History of slavery

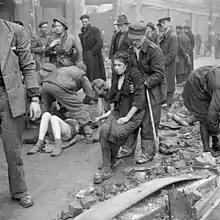
Liberated Russian slave workers, Nazi Germany, April 1945

Barbary Corsairs continued to trade in European slaves into the Modern time-period. Muslim pirates, primarily Algerians with the support of the Ottoman Empire, raided European coasts and shipping from the 16th to the 19th centuries, and took thousands of captives, whom they sold or enslaved. Many were held for ransom, and European communities raised funds such as Malta's Monte della Redenzione degli Schiavi to buy back their citizens. The raids gradually ended with the naval decline of the Ottoman Empire in the late 16th and 17th centuries, as well as the European conquest of North Africa throughout the 19th century.